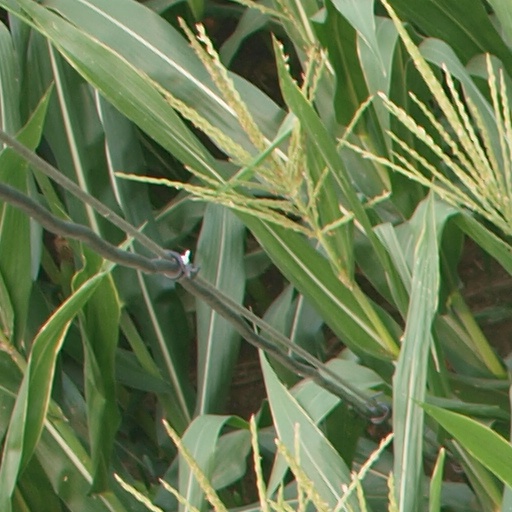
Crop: maize; corn